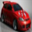
Label: automobile